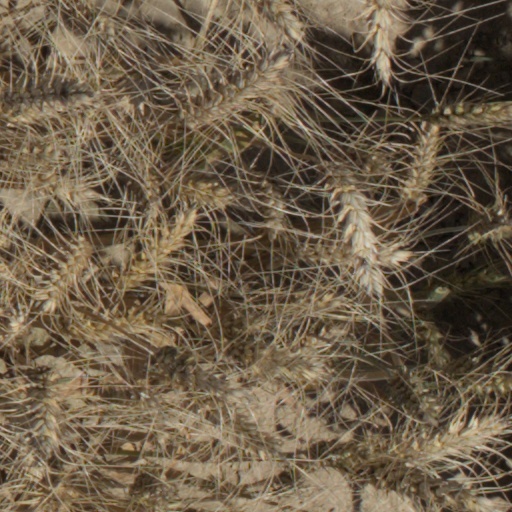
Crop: wheat